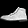
Label: Ankle boot